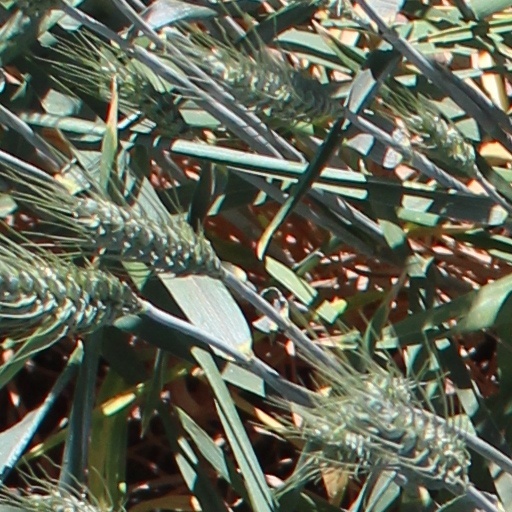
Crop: wheat